WJZ-TV

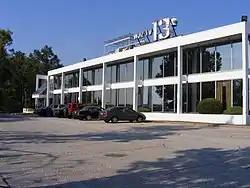
The WJZ-TV studio and office facility, on Television Hill in Baltimore.

In June 1994, ABC agreed to an affiliation deal with the broadcasting division of the E. W. Scripps Company, which resulted in three of Scripps' television stations—WMAR-TV in Baltimore, WFTS-TV in Tampa and KNXV-TV in Phoenix—becoming ABC affiliates. ABC agreed to the deal as a condition of keeping its affiliation on Scripps' two biggest stations, WXYZ-TV in Detroit and WEWS in Cleveland. Both stations had been heavily courted by CBS, which was about to lose two of its longtime affiliates—WJBK and WJW—to Fox. ABC was reluctant to include WMAR, then an NBC affiliate, in the deal; it had been a ratings also-ran for over 30 years while WJZ-TV was one of the strongest ABC affiliates in the nation. However, not wanting to be relegated to UHF in two markets with few viable choices for a new affiliate, ABC opted to end its 46-year affiliation with channel 13 and move its affiliation to channel 2.